Pityriasis lichenoides et varioliformis acuta

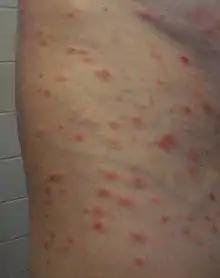

Pityriasis lichenoides et varioliformis acuta is a disease of the immune system. It is the more severe version of pityriasis lichenoides chronica. The disease is characterized by rashes and small lesions on the skin. The disease is more common in males and usually occurs in young adulthood, although it has been seen in every age group and every race. It is possible for the disease to go into remission for short periods of time or forever.